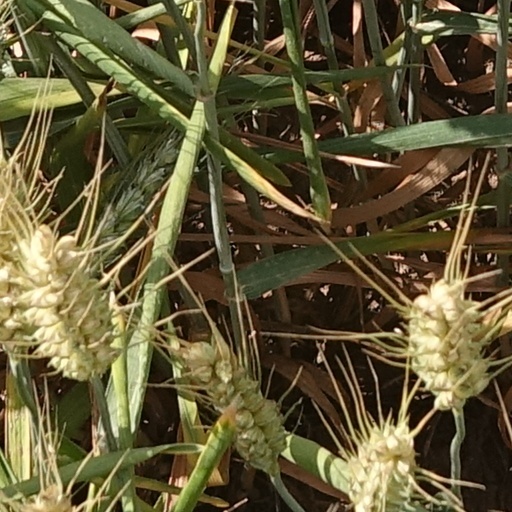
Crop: wheat